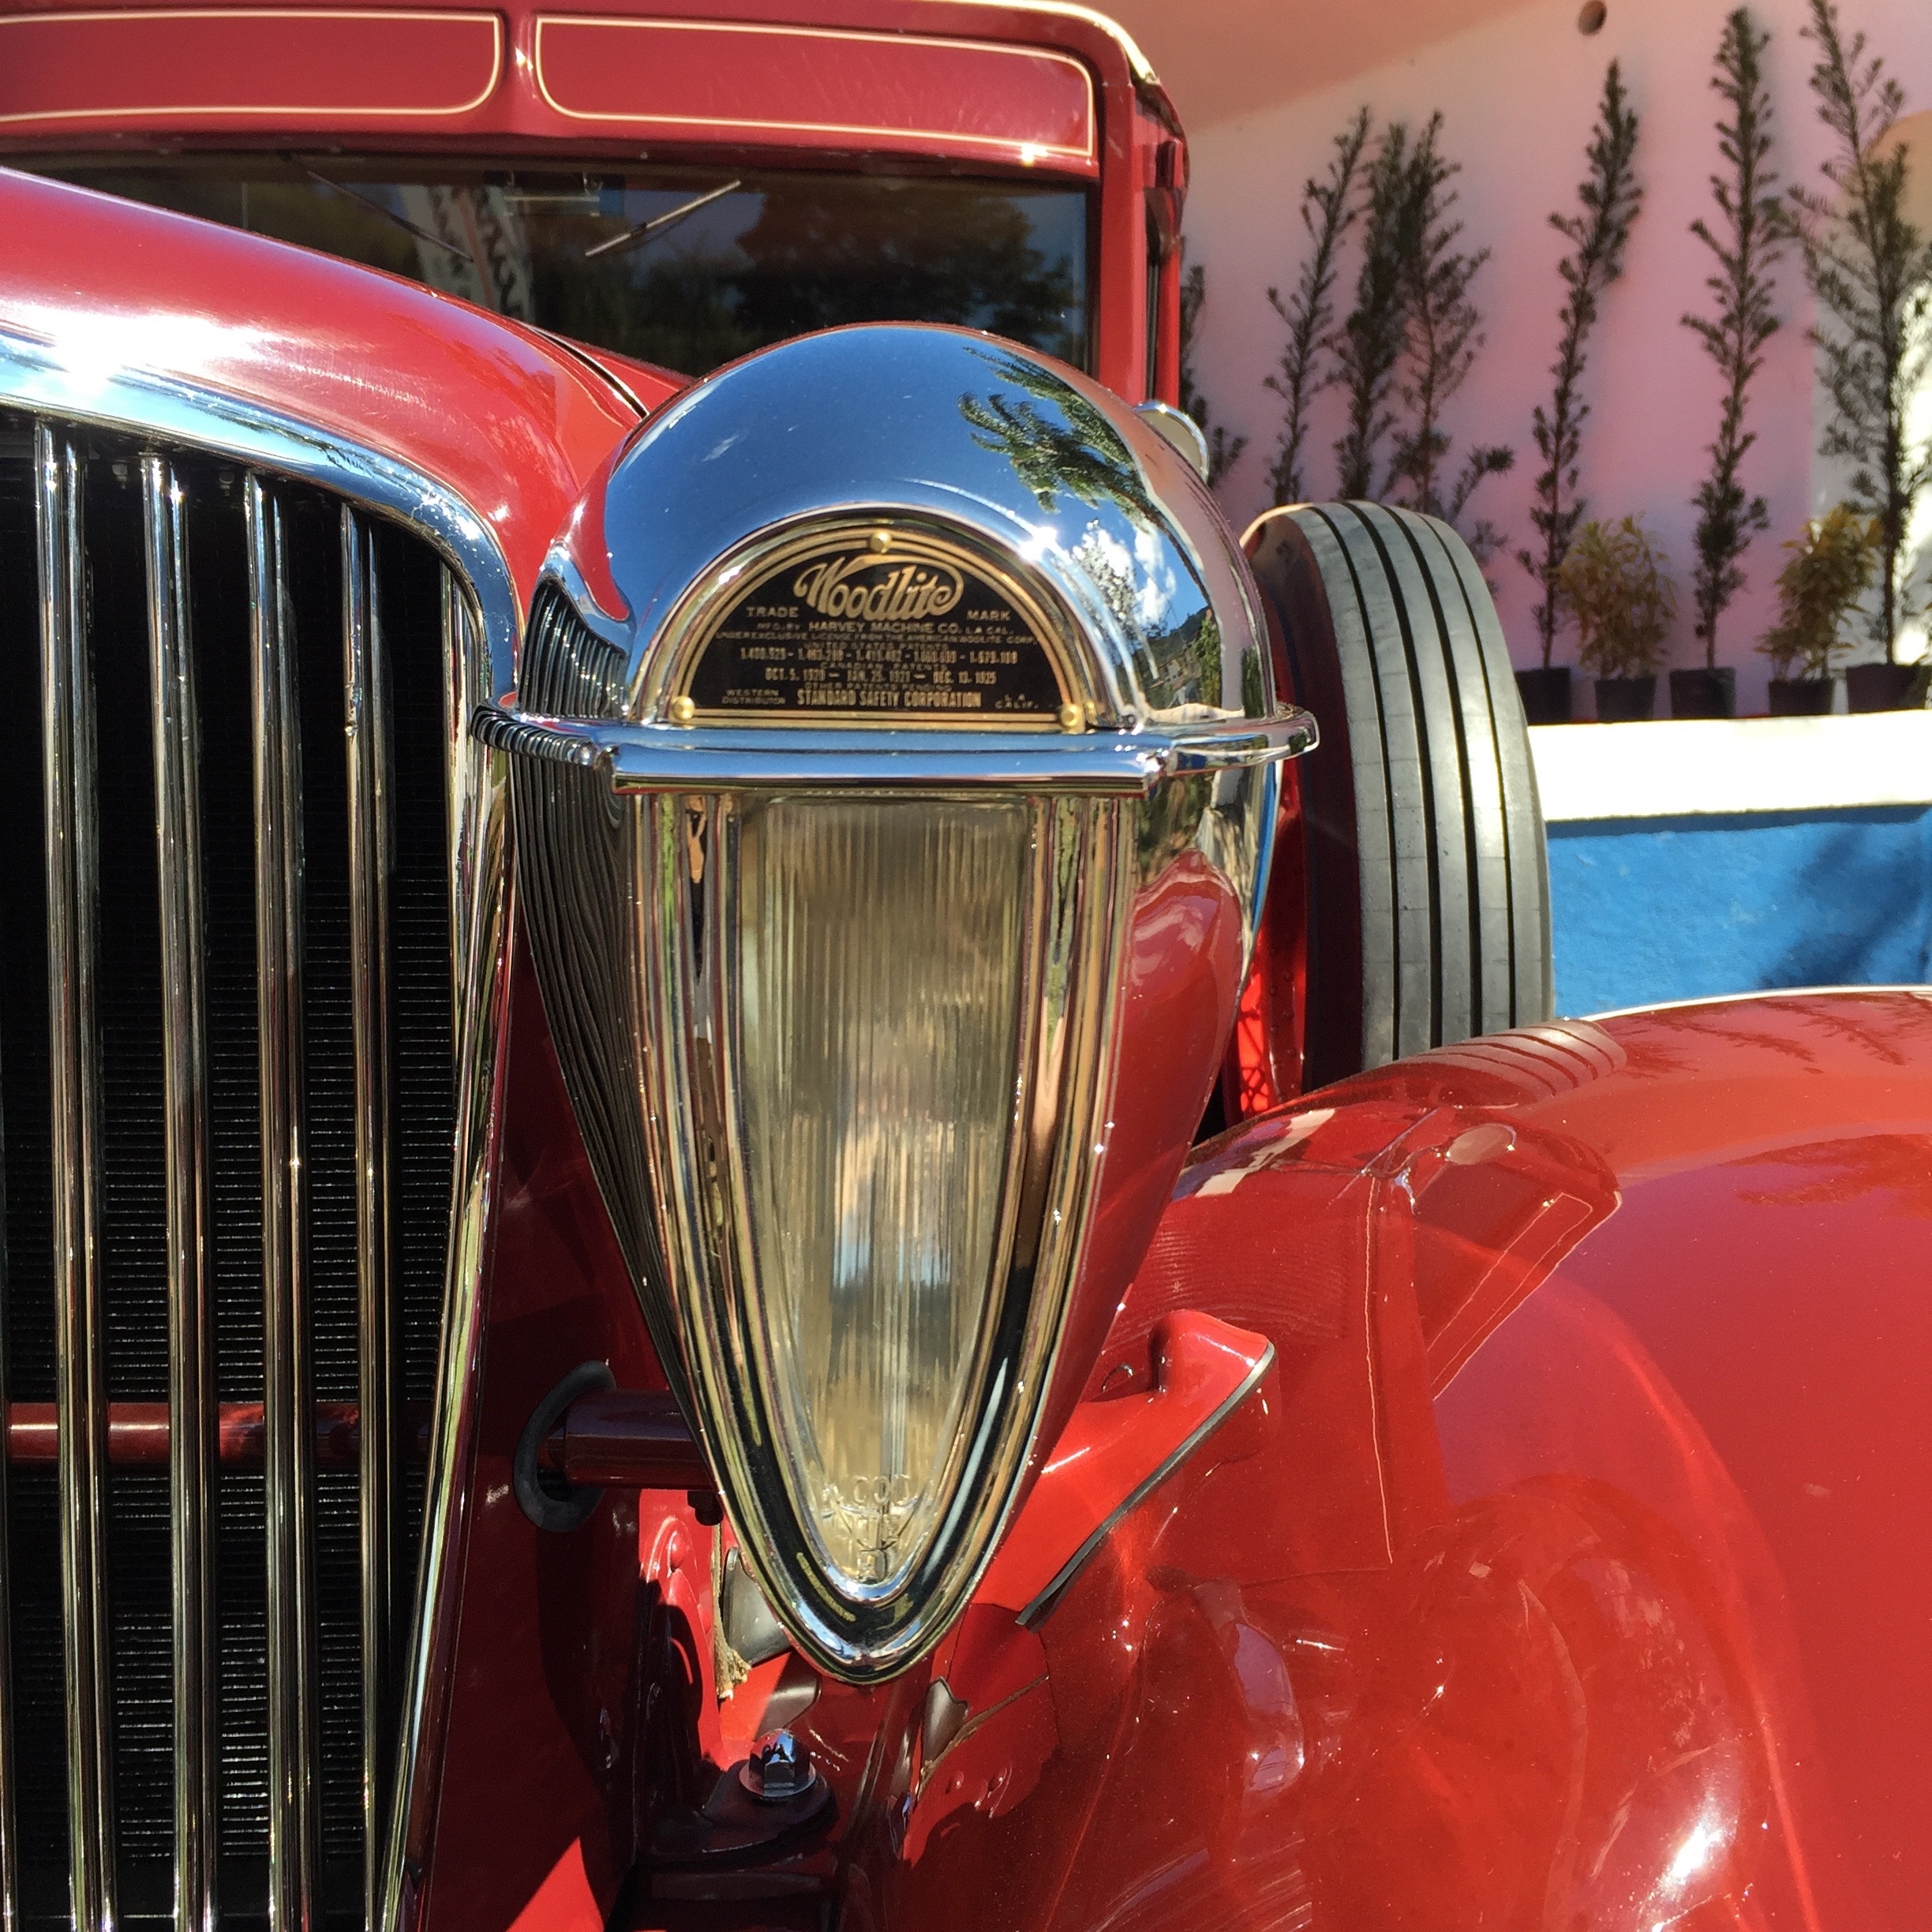
lighthouse, car, wheel, automobile, lantern, vehicle, old car, motor vehicle, vintage car, classic, antique car, hot rod, auto show, land vehicle, automobile make, automotive design, luxury vehicle